Lowther Hills

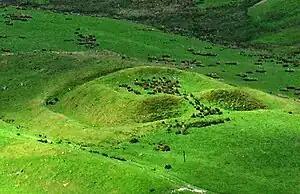
Roman Fortlet from Durisdeer Rig – Southern Uplands of Scotland.

Crawick Pass is the most northerly of the three passes and carries the B740 from Crawick to Crawfordjohn and on to the M74. The Crawick is the shortest of the three passes without the steep ascents and overarching hills that characterise the other two. It is also the lowest of the three reaching a maximum height of 288 metres.